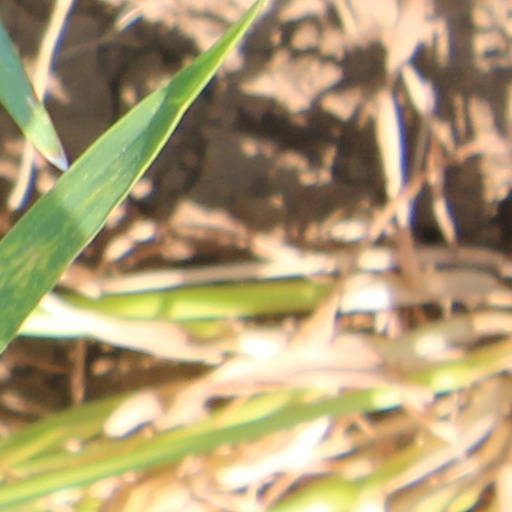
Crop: wheat